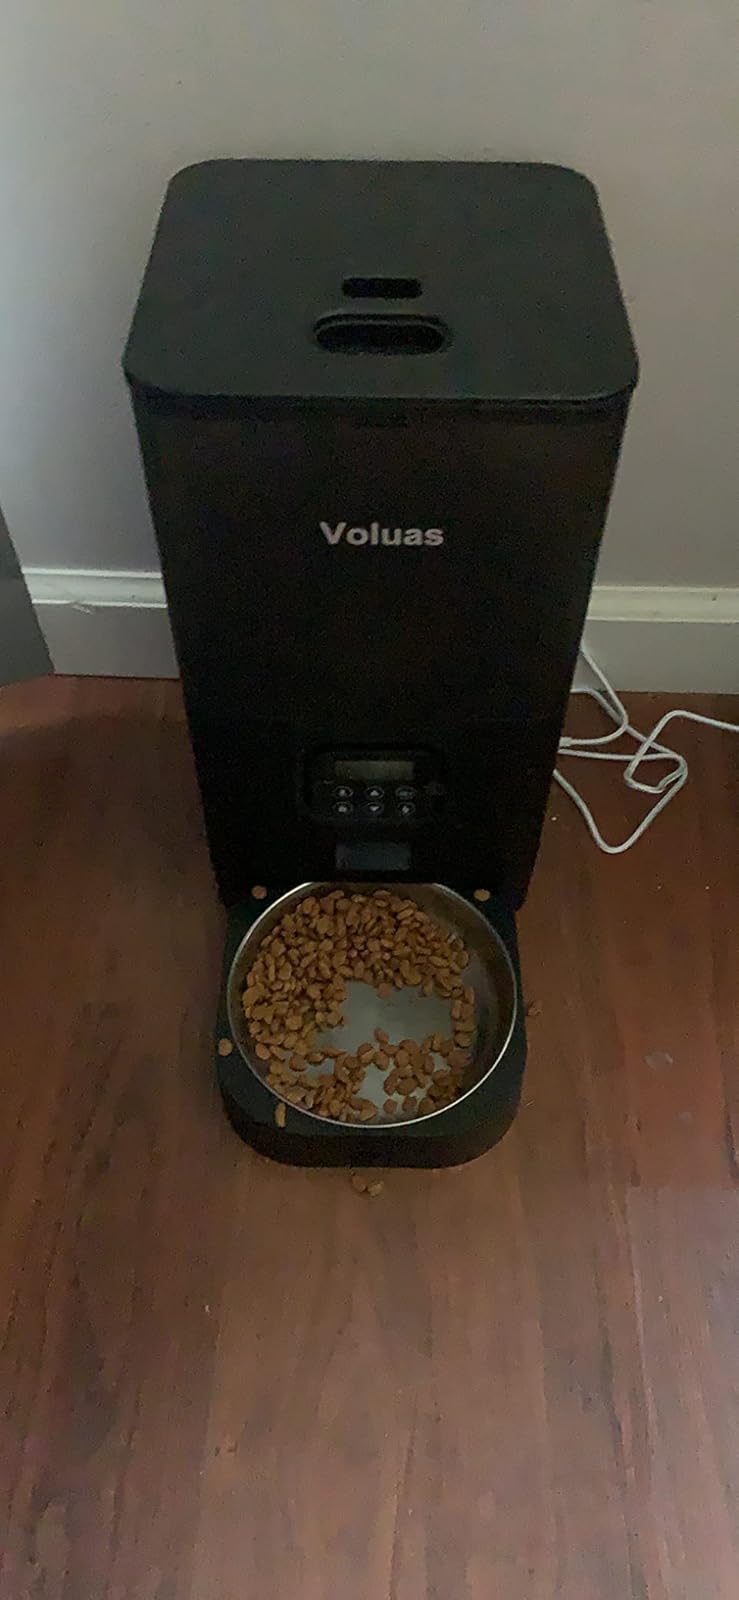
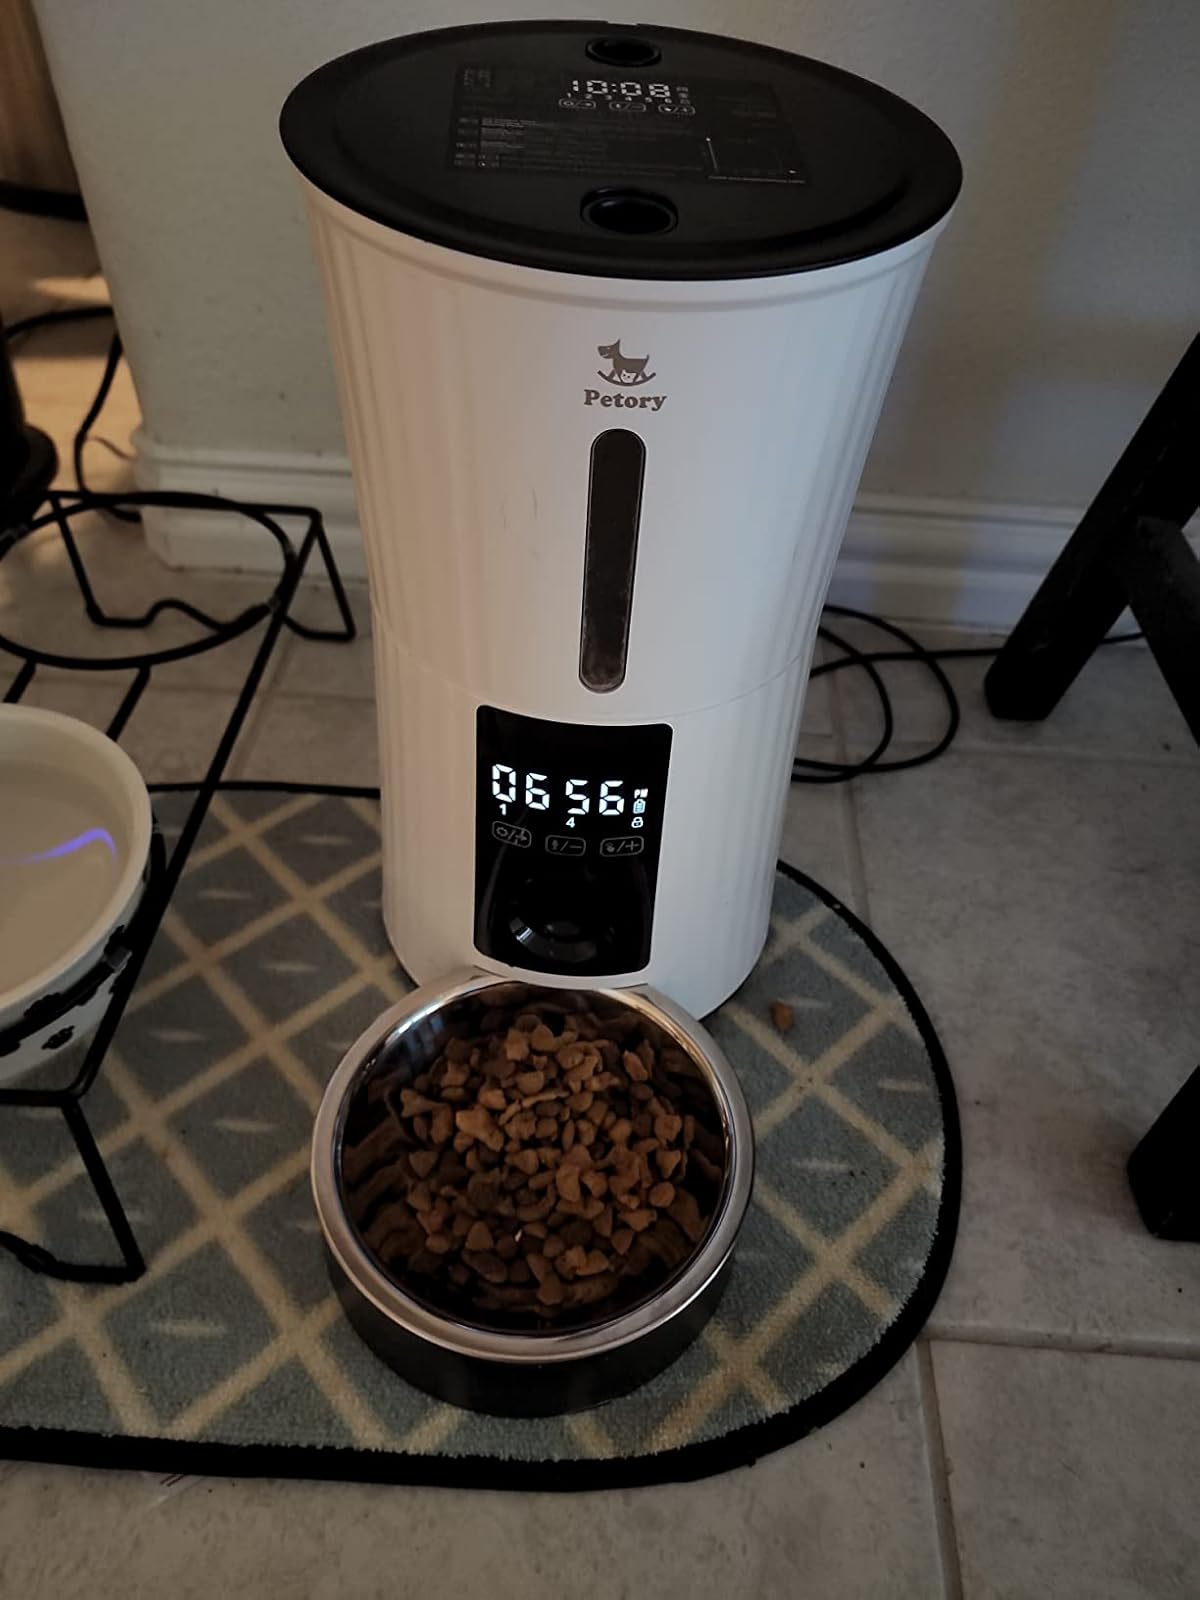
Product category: items_feeder
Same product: no